The Devil Dodger

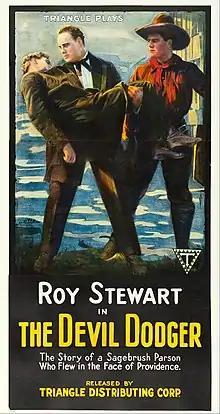
poster

The Devil Dodger is a lost 1917 American silent Western film directed by Clifford Smith and starring Roy Stewart. It was produced and released by Triangle Film Corporation.